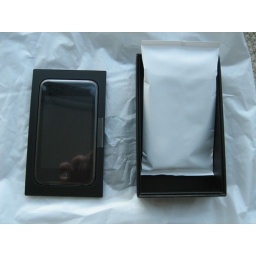
All the accessories are in a little white bag